Katana

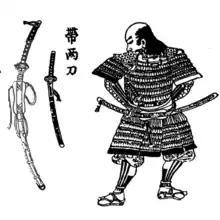
Japanese Edo period wood block print (ca 1735) of a samurai with a "tachi" and a "wakizashi" (or "kodachi")

The word "katana" first appears in Japanese in the "Nihon Shoki" of 720. The term is a compound of "kata" ("one side, one-sided") + "na" ("blade"), in contrast to the double-sided "tsurugi".